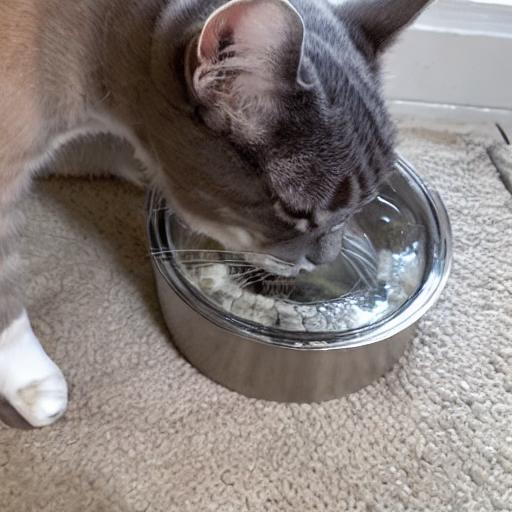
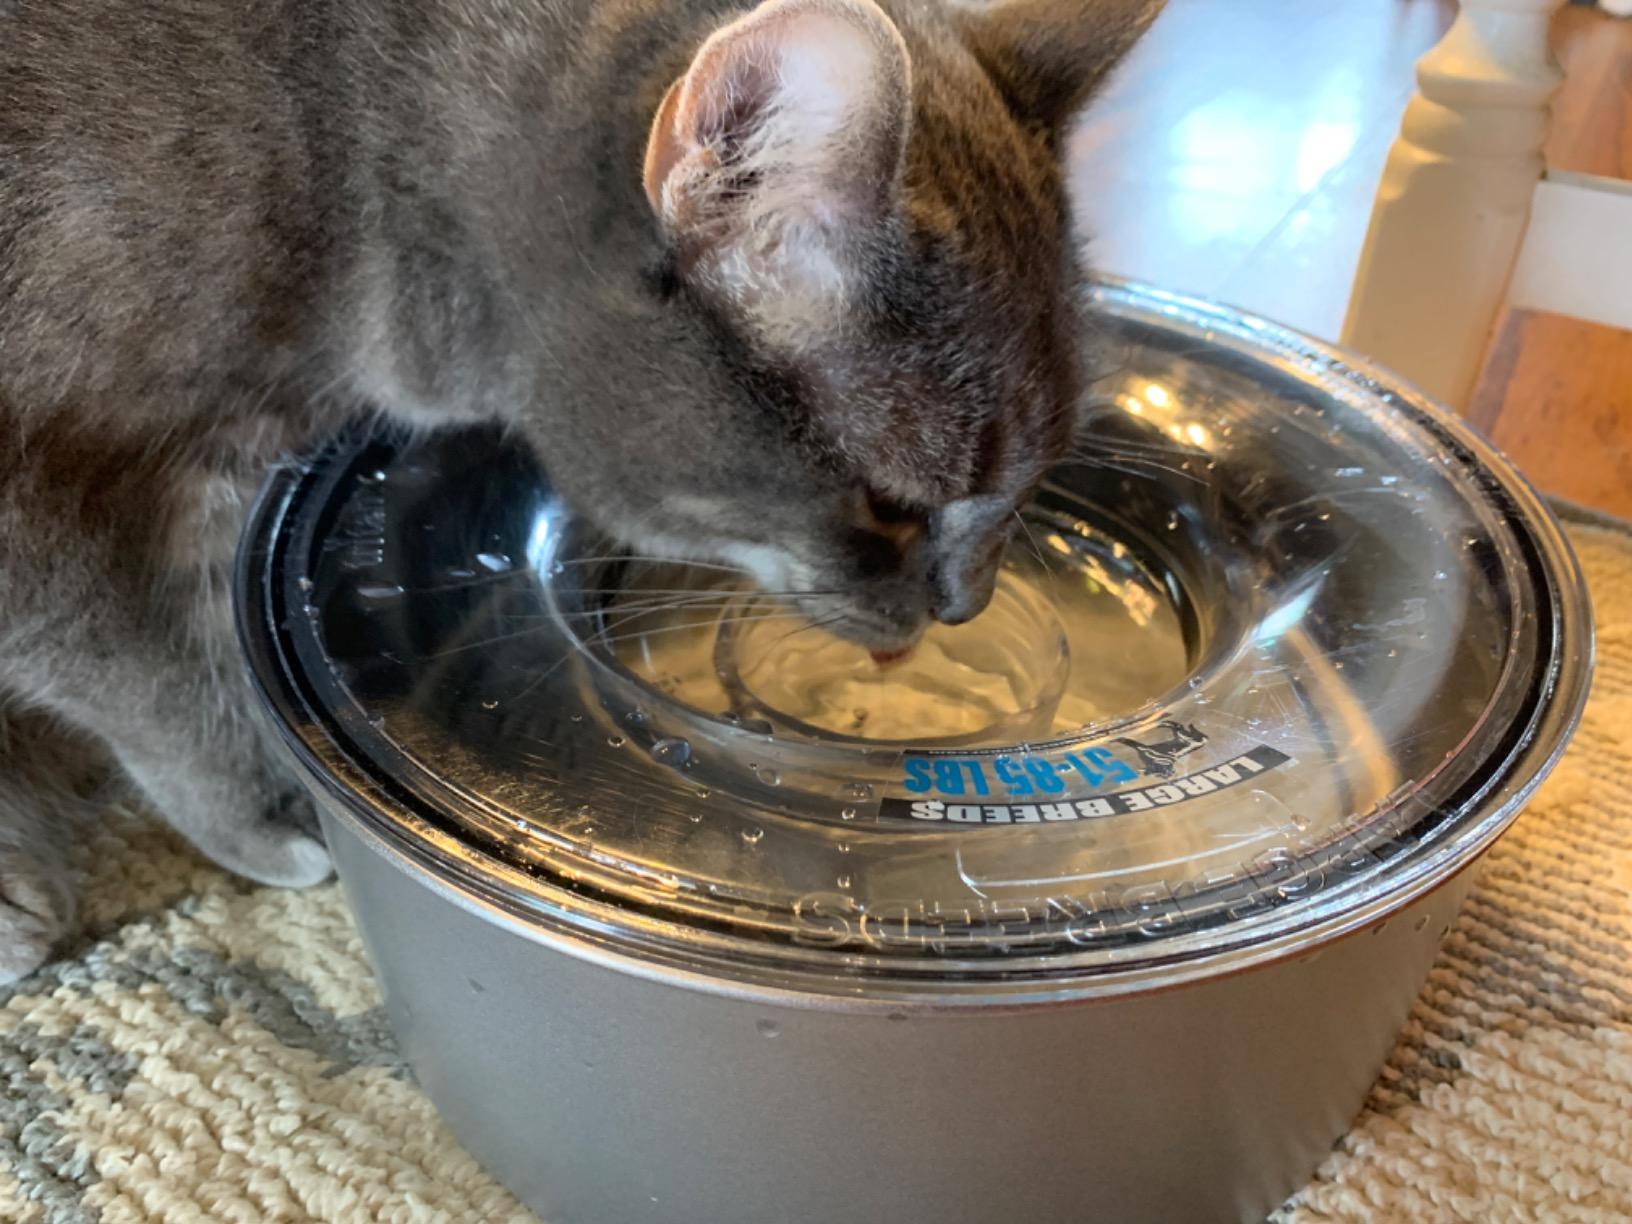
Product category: items_bowl
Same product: no